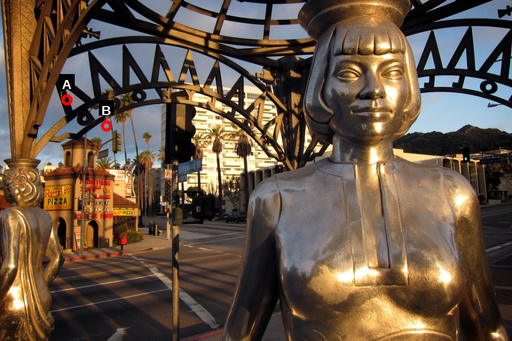
Question: Two points are circled on the image, labeled by A and B beside each circle. Which point is closer to the camera?
Select from the following choices.
(A) A is closer
(B) B is closer
Answer: A